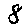
Label: 8